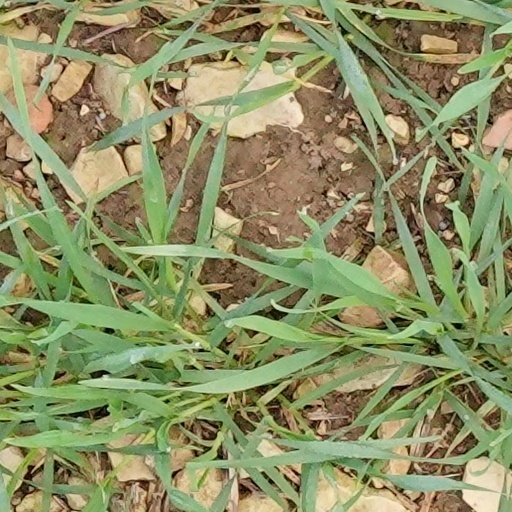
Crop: wheat